DATAR

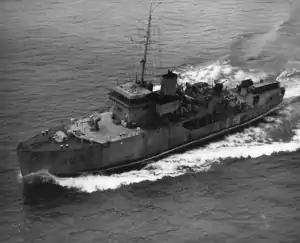
HMCS "Digby" was used to test DATAR on Lake Ontario.

The system was first tested in late 1953 on Lake Ontario. A simulated convoy was set up, consisting of a shore station on the Scarborough Bluffs and two s, and . DATAR performed well, everyone being sent proper displays of the radar and simulated sonar "blips". The test was a complete success, and the Navy was apparently extremely pleased. The only serious concern was the failure rate of the tubes, which meant that the machine was non-operational for a considerable amount of time. Ferranti was extremely interested in adapting the DATAR system to a transistor-based design, which they believed would solve this issue.